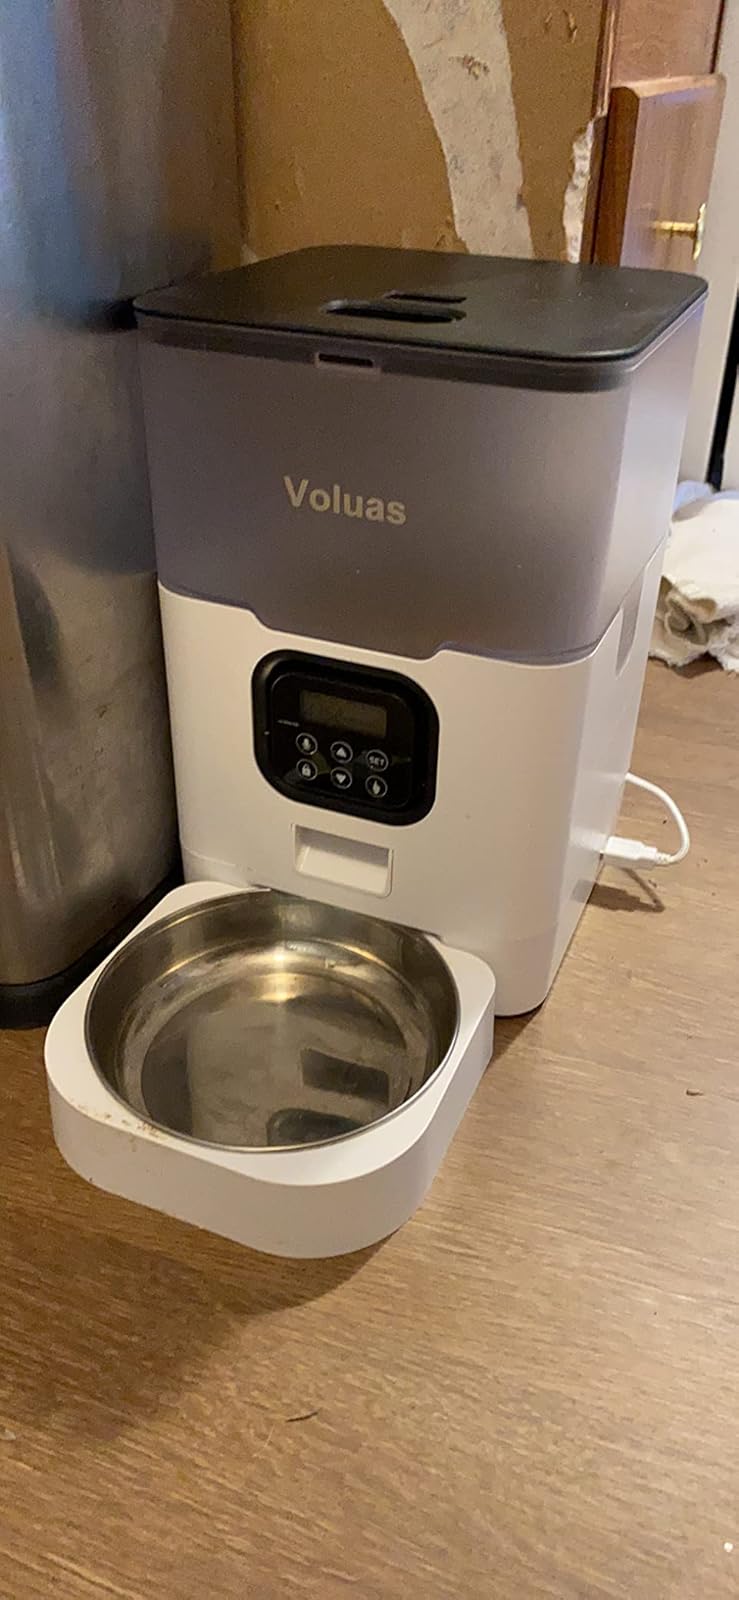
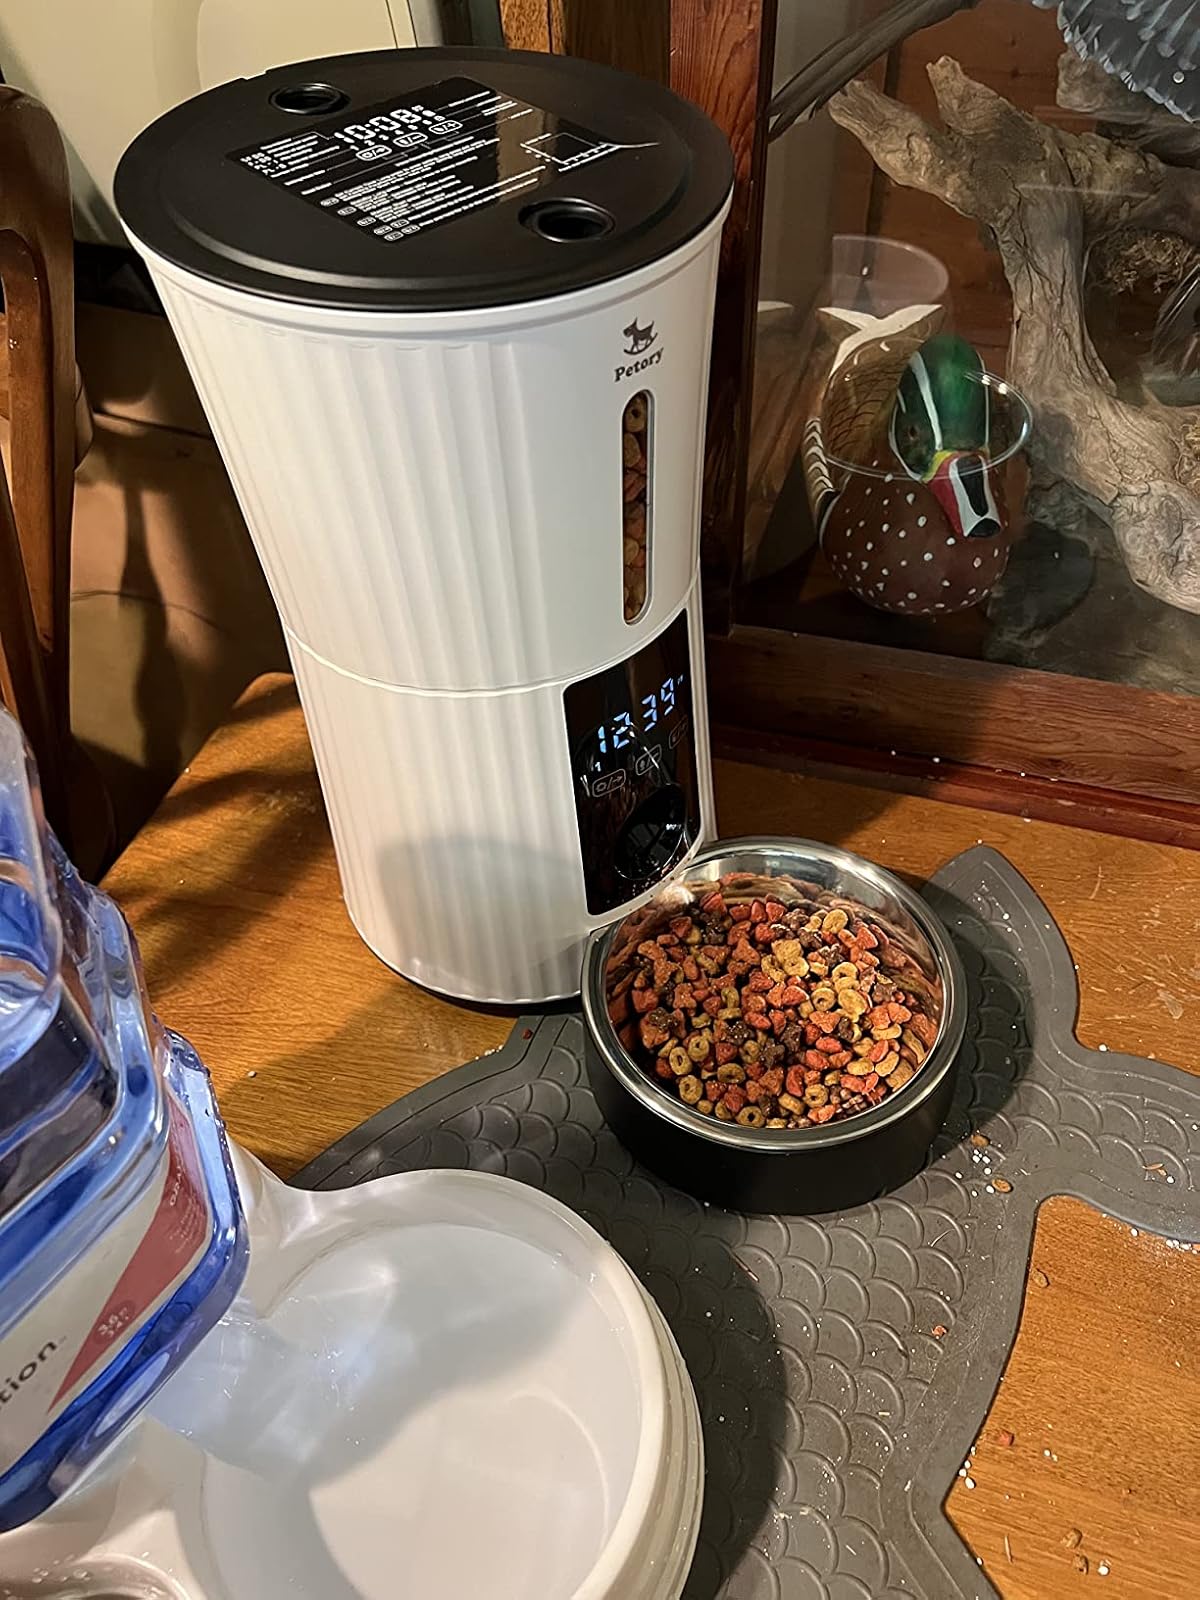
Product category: items_feeder
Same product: no